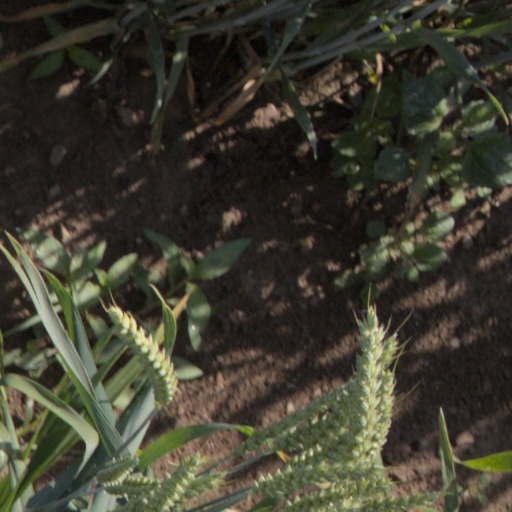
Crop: wheat